Tonkotsu ramen
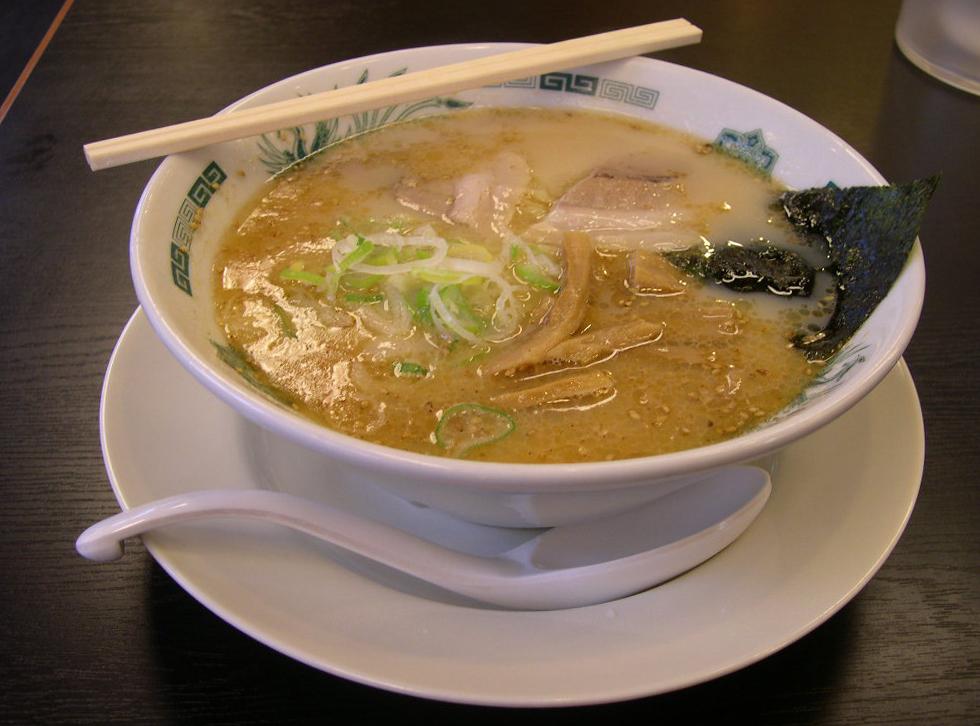
Also known as:
es - Spanish: Tonkotsu ramen
id - Indonesian: Tonkotsu ramen
it - Italian: Tonkotsu ramen
jv - Javanese: Tonkotsu ramèn
ko - Korean: 돈코쓰라멘
uk - Ukrainian: Тонкоцу рамен
vi - Vietnamese: Tonkotsu ramen
yue - Cantonese: 豬骨拉麪
Category: noodle, soup (noodle soup, ramen)
Cuisine: Japanese
Associated cuisines: Japanese
Area: Fukuoka
Countries: Japan
Region: Eastern Asia, , , ,
The noodle dish is prepared by boiling the bones in water for a significant amount of time, up to eighteen hours, and the broth is typically cloudy in appearance. Additional broth ingredients can include onion, garlic, spring onions, ginger, pork back fat, pig's trotters, oil and chicken carcasses. The dish is traditionally topped with chāshū (sliced pork belly), and additional ingredients can include kombu, kikurage, shōyu, chili bean paste, sesame seeds and others.